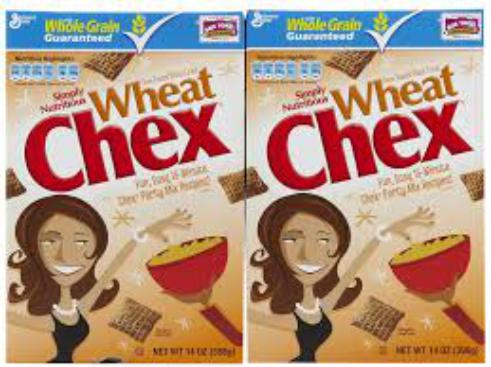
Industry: Food